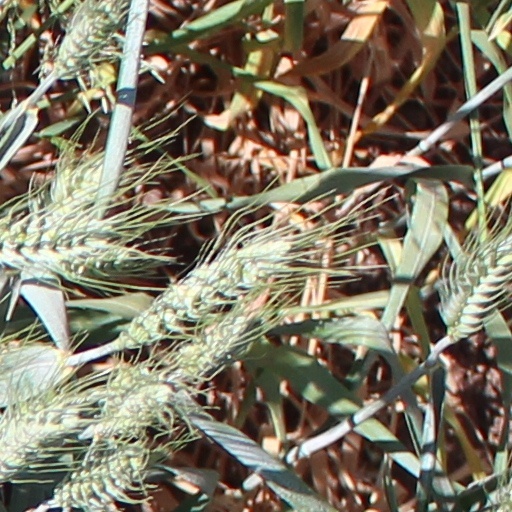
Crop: wheat